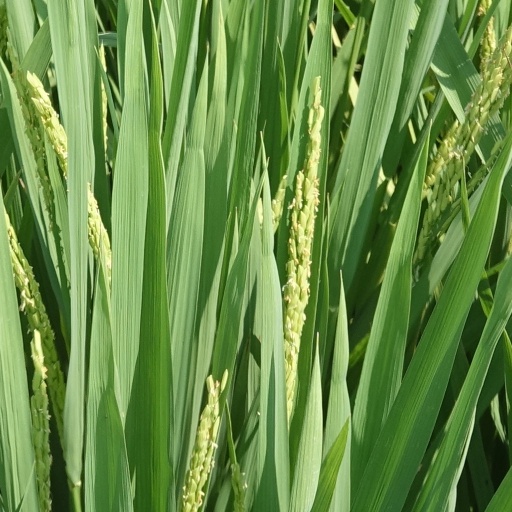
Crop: rice